Adventureland (Disney)

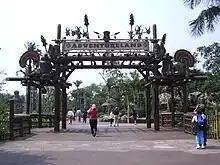
Adventureland at Hong Kong Disneyland

Hong Kong Disneyland's Adventureland is the biggest among all Disney parks and features a large island area home to Tarzan's Treehouse, which is circled by the Jungle River Cruise, not much like the Rivers of America in most Magic Kingdom–style parks' Adventureland area. It is also home to the "Festival of the Lion King" show.